Pocket video camera

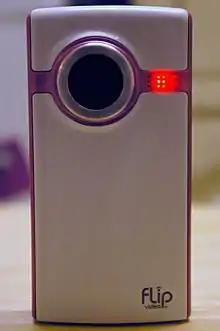
The Flip Video Ultra camera

A pocket video camera is a tapeless camcorder that is small enough to be carried in one's pocket.